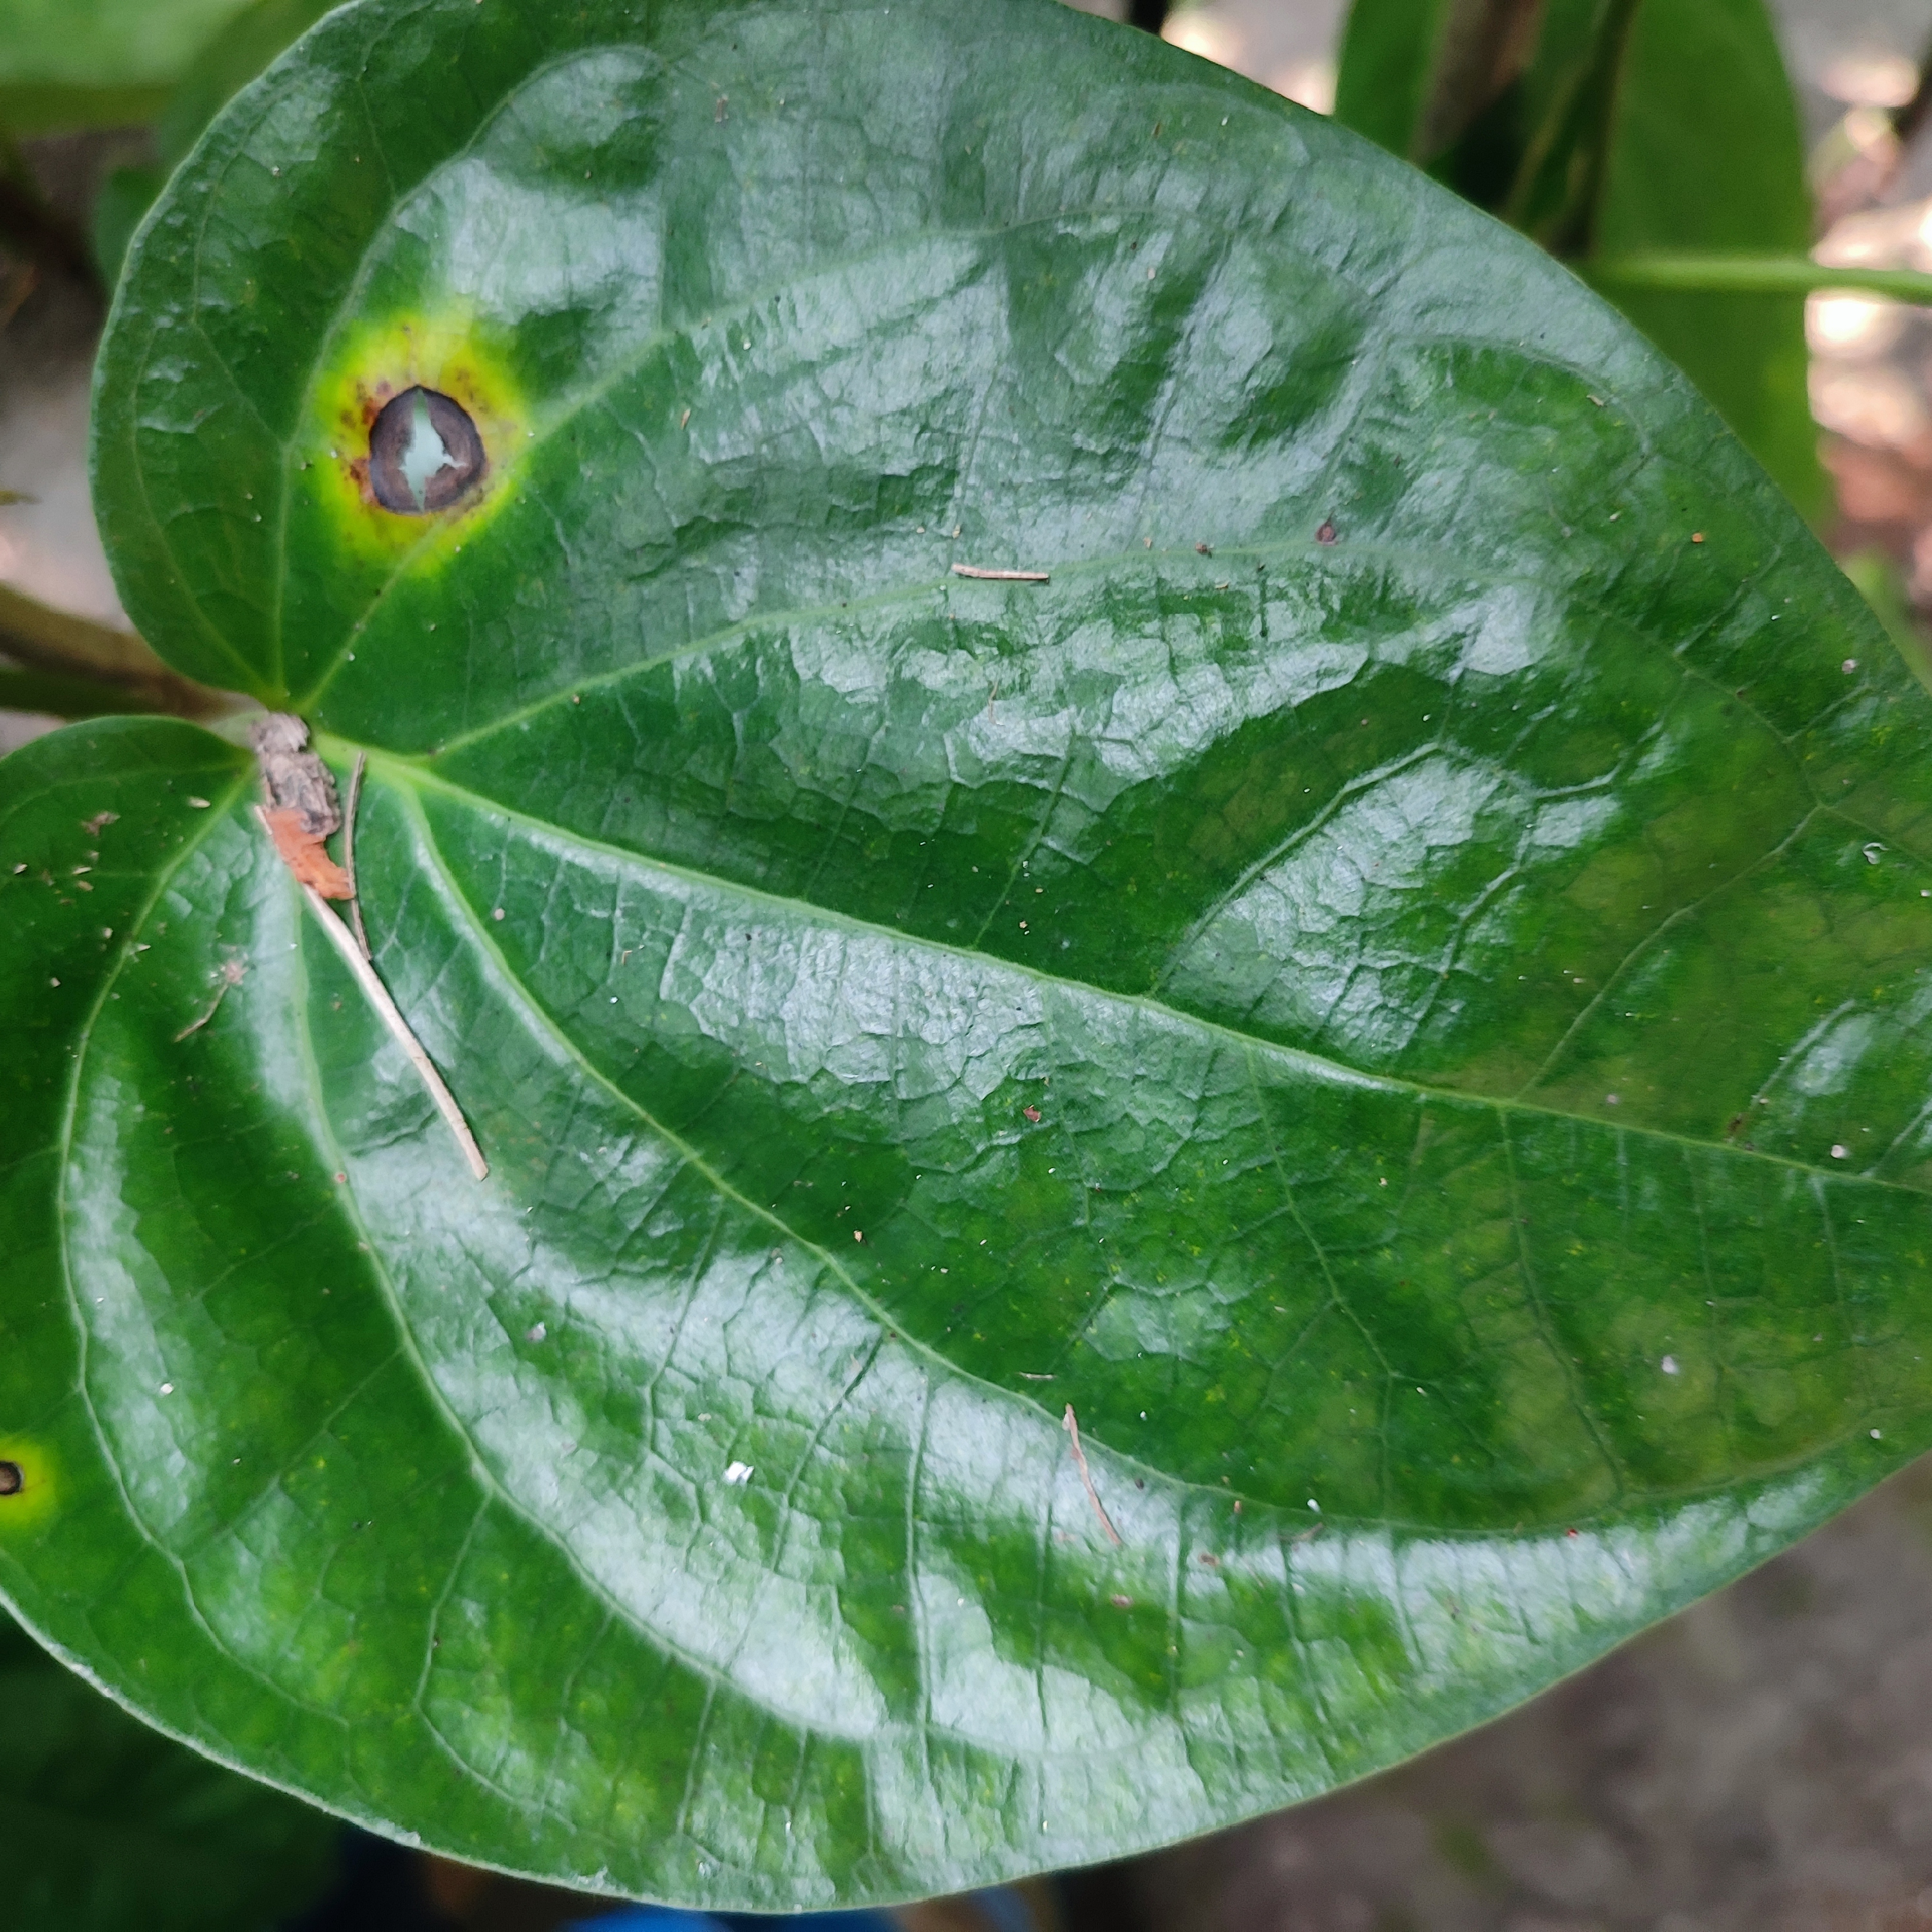
Label: Bacterial_Leaf_Disease